Albert Kimmerling

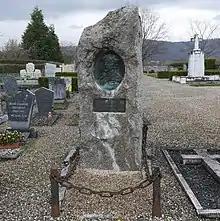
The grave of Kimmerling at the cemetery of Bursinel in the canton of Vaud.

On 8 November 1910, Albert Kimmerling was awarded his Aviator's Certificate by the Aéro-Club de France. On the same day Roger Sommer asked Albert to create an aviation school in Lyon. He flew at many circuits for the aviation school throughout France and Switzerland until 1912, when he left to head up the Steering School Sommer in Bouzy in the Marne.